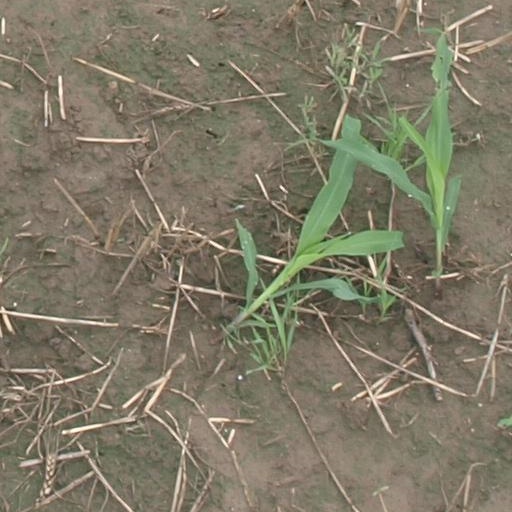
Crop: maize; corn